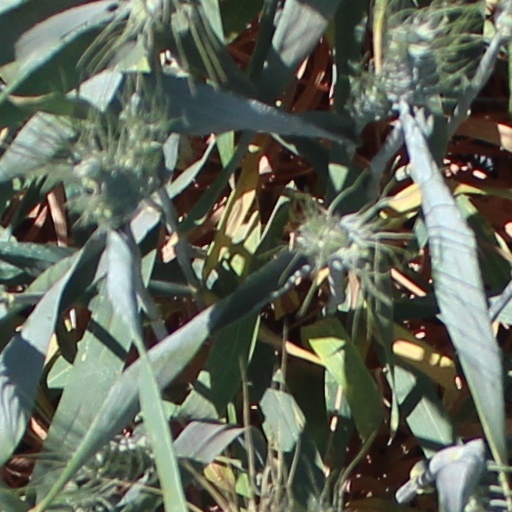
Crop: wheat